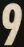
Number: 9